Montane ecosystem

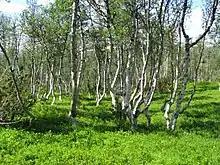
A stand of mountain birch at around 750 m in Trollheimen, typical of Scandinavian subalpine forests

As elevation increases, the climate becomes cooler, due to a decrease in atmospheric pressure and the adiabatic cooling of airmasses. In middle latitudes, the change in climate by moving up 100 meters on a mountain is roughly equivalent to moving 80 kilometers (45 miles or 0.75° of latitude) towards the nearest pole. The characteristic flora and fauna in the mountains tend to strongly depend on elevation, because of the change in climate. This dependency causes life zones to form: bands of similar ecosystems at similar elevations.